Ricardo Gómez Roji

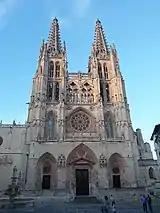
Burgos cathedral

Gómez's first assignment was the role of coadjutor in the parish of Calzada de Oropesa, not far away from his native town. It lasted rather briefly since in 1907 he was already in Burgos, active at unspecified posts in various locations; he was noted as giving sermons in the parishes of La Merced, San Lorenzo el Real and San Cosme y San Damián, as well as providing religious service in the female orders of and Santa Dorotea. In 1908 he applied for the vacant post of a lecturing canon at the cathedral, the most prestigious Burgos church and one of the most prestigious sanctuaries in Spain. He faced tough competition of 6 counter-candidates and lost. In 1909 Gómez was delegated to the newly founded parish of Santa Agueda, where he acted as coadjutor. In 1910 Gómez took part in new for the cathedral canongia and this time he emerged successful; he would hold the post until death for the following 26 years.